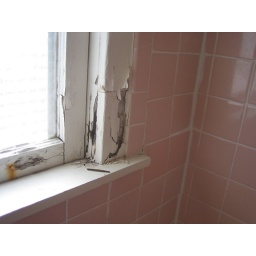
rot around bathroom window